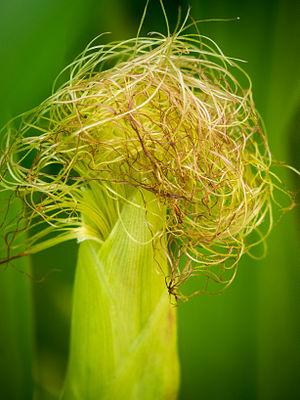
Les soies de maïs, appelées aussi « cheveux de maïs » ou « barbes de maïs », sont des filaments très fins, qui se développent dans les épis de maïs. Au stade de la floraison femelle de la plante, elles forment une touffe de fibres soyeuses qui dépasse de la pointe de l'épi en émergeant de l'enveloppe de spathes qui entourent et protègent ce dernier.